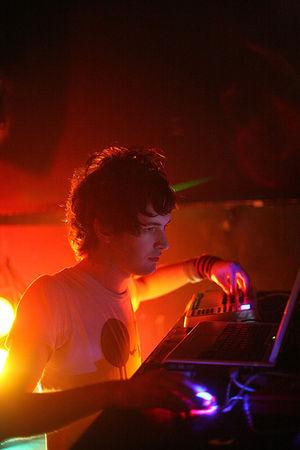
Nathan Fake est un producteur de musique électronique anglais.